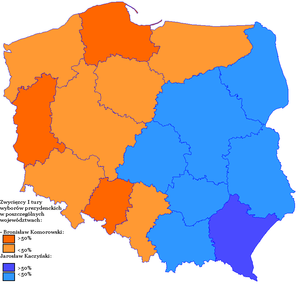
Carte représentant les résultats par voïvodie du 1er tour de l'élection présidentielle polonaise
L'élection présidentielle polonaise de 2010 s'est déroulée les 20 juin et 4 juillet. Le scrutin devait désigner le successeur de Lech Kaczyński, tué dans le crash de son avion.